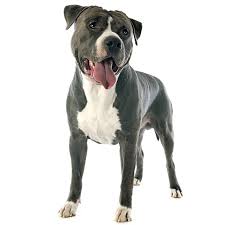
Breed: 216-n000078-American_Staffordshire_terrier